Exit Theatre

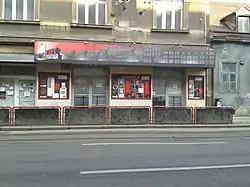
Exit

Exit Theatre, sometimes stylized as EXIT, is an independent theatre in Zagreb, Croatia whose productions are mainly oriented towards adults. The theatre has won hundreds of awards and frequently performs abroad. In 2009, it was declared as one of top Croatian brands.